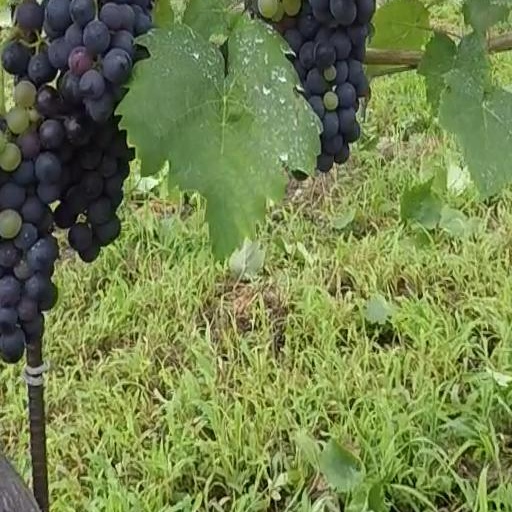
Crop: grape